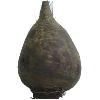
Label: Beetroot 1